The Foretelling

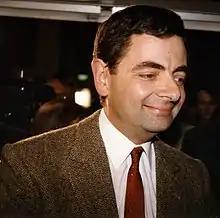
"The Foretelling" marks Rowan Atkinson's 1983 debut in his role as the Edmund Blackadder characters

"The Foretelling" featured a guest star appearance by veteran comedian Peter Cook as Richard III. Cook had previously worked with Rowan Atkinson, having appeared together in "The Secret Policeman's Ball (1979) " and "Peter Cook & Co" (1980). Cook's appearance in this episode as Richard III caused him some alarm; both producer John Lloyd and co-star Brian Blessed have recalled that Cook was very nervous about playing the part. Cook was also not fond of adhering to a script and his lines contained many improvisations. In the end, parts of Cook's performance took the form of a mock-heroic parody of Laurence Olivier's portrayal of the king in the 1955 film version of Shakespeare's play.